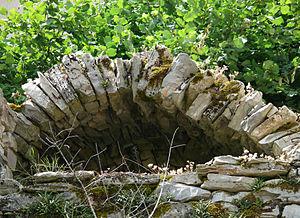
Voûte en pierres sèches d'une cave à Montbrun
Une voûte est un ouvrage architectural constitué d'un plancher construit en brique, moellon, pierre, ou en béton, dont le dessous est fait en arc ou en plate-bande. Lorsqu'il est construit en pierre, il est formé par des voussoirs ou claveaux qui, par leurs dispositions, se soutiennent ensemble. On donne aux voûtes différentes dénominations, suivant leur forme.